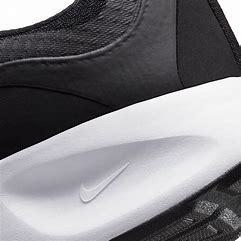
Brand: Nike
Model: Wearallday